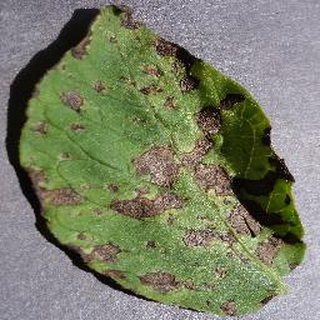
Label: potato_early_blight